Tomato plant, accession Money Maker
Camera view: horizontal (90 deg, fisheye); turntable rotation: 0 degrees
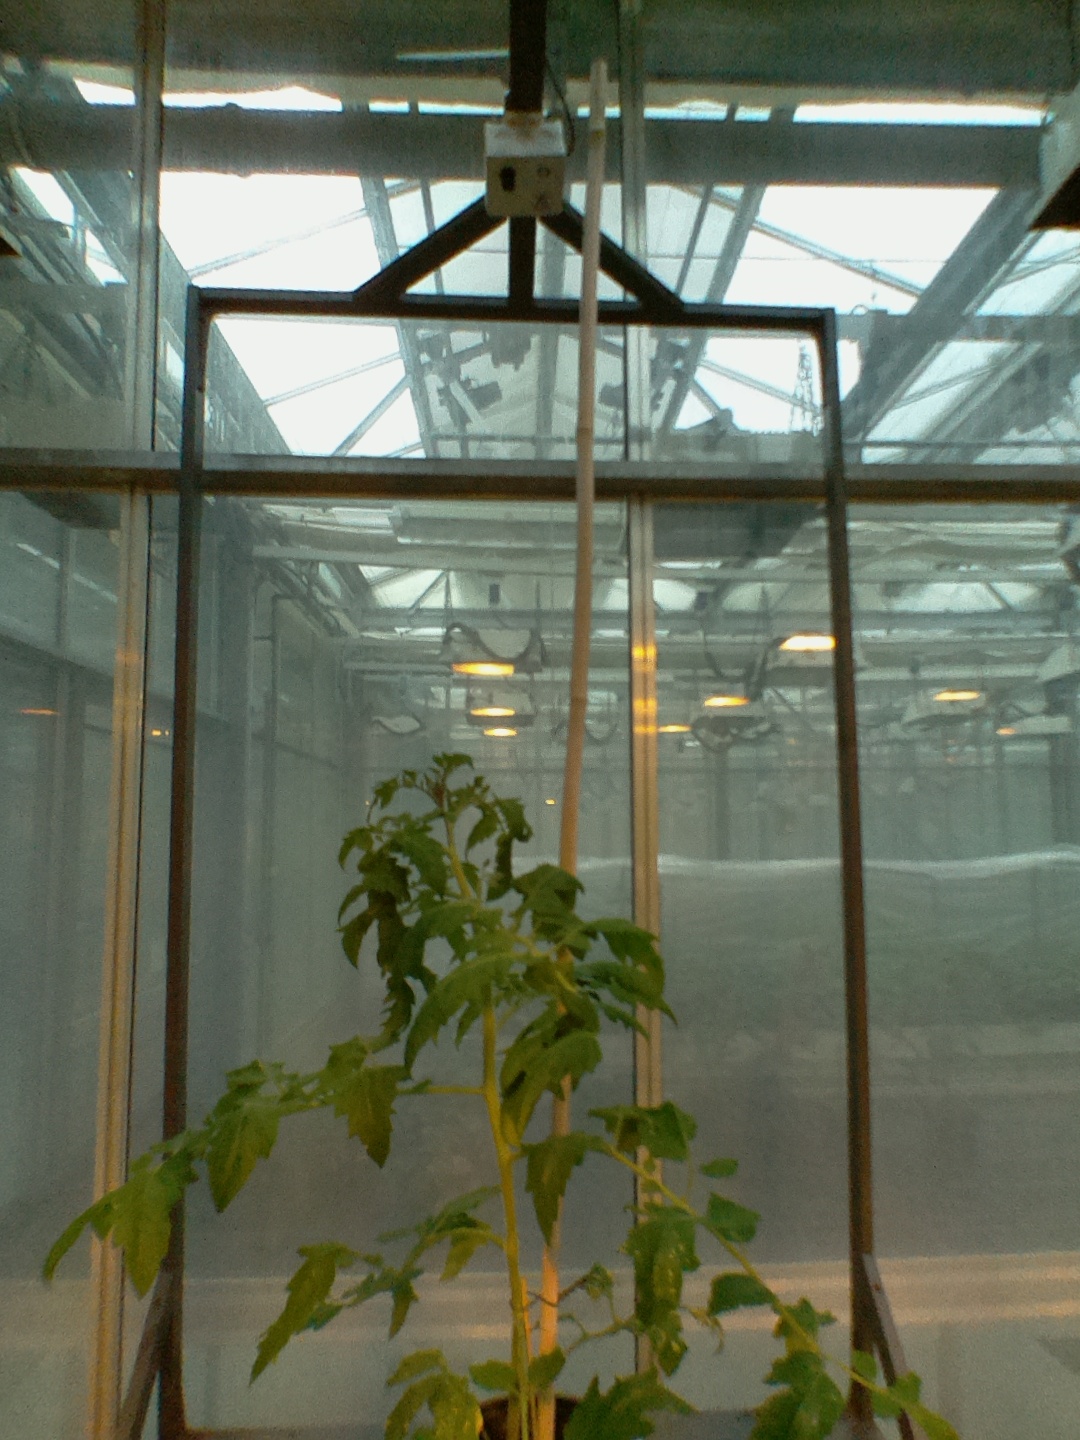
BBCH growth stage 53: 3 inflorescences visible